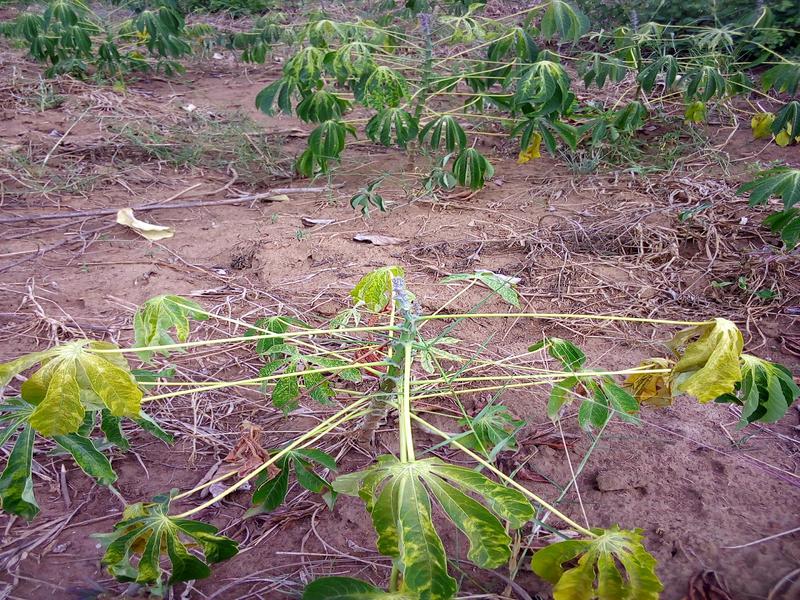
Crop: cassava
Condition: mosaic_disease